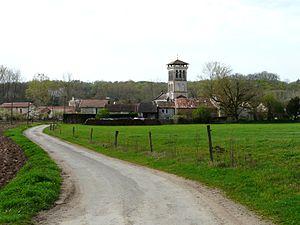
Le village de Creyssac vu depuis l'est-sud-est, Dordogne, France.
Creyssac est une commune française située dans le département de la Dordogne, en région Nouvelle-Aquitaine.